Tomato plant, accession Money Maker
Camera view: vertical (180 deg); turntable rotation: 240 degrees
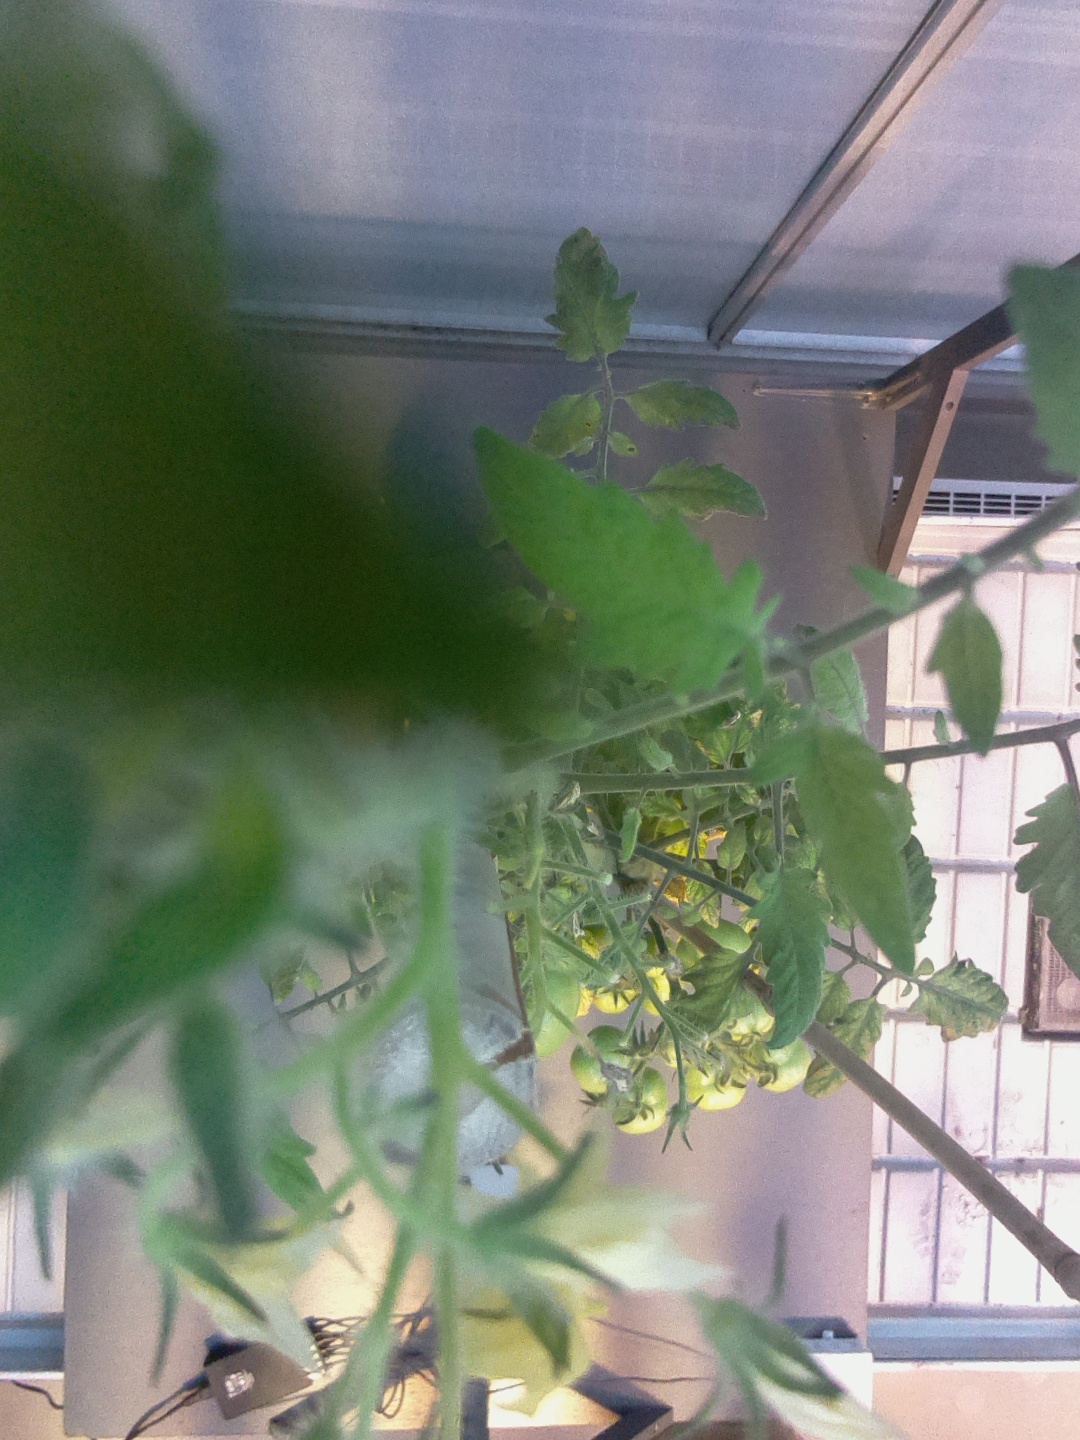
BBCH growth stage 76: 60%-70% of final fruit size